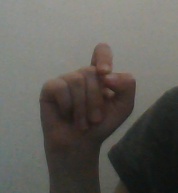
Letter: fa